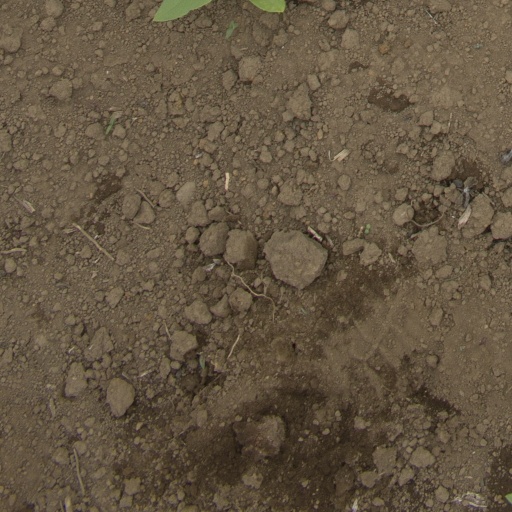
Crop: Jerusalem artichoke